Svetlana Bessarab

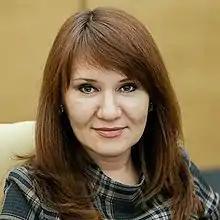

Svetlana Viktorovna Bessarab (born 7 December 1970, Krasnodar) is a Russian political figure and deputy of the 7th and 8th State Duma convocations.